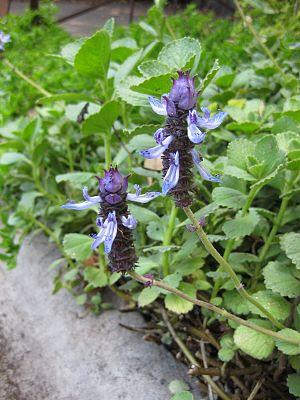
Plectranthus neochilus est une espèce de plantes de la famille des Labiées qui fait partie des végétaux communément appelés coléus.